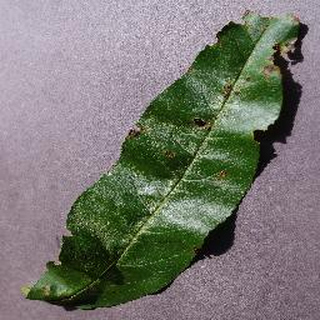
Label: peach_bacterial_spot